TSMV Shanklin

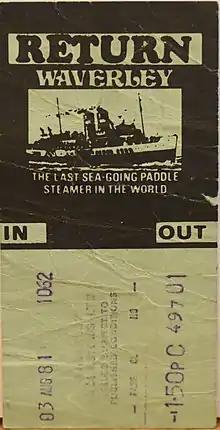
A ticket from the day the Ivanhoe sank

On 3 August 1981 "Prince Ivanhoe" began a pleasure trip starting at Penarth with stops at Minehead and Mumbles and then a cruise along the Gower coast. By the time she left Mumbles she had 450 passengers on board.